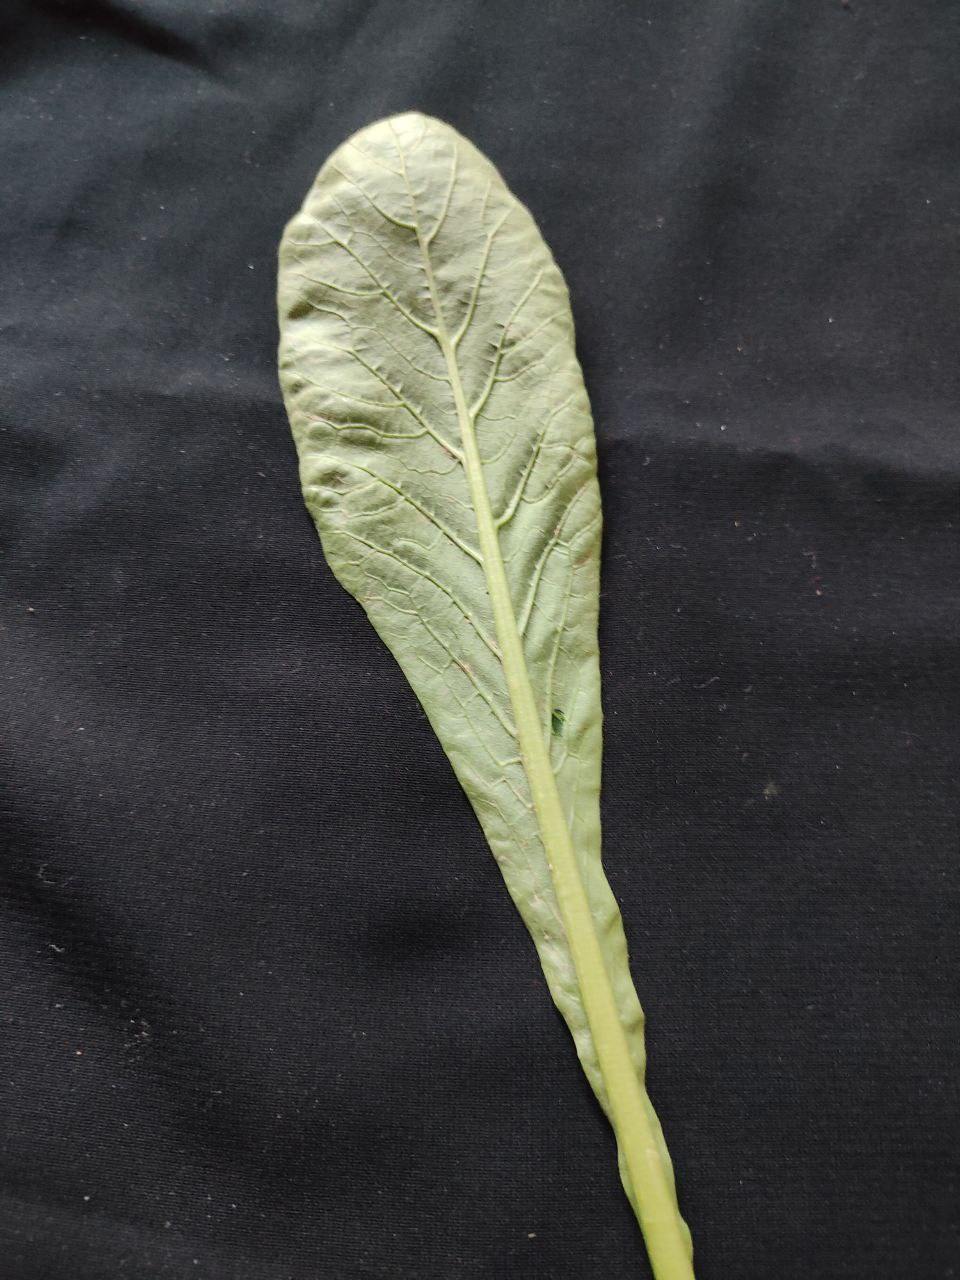
Label: Fresh leaf